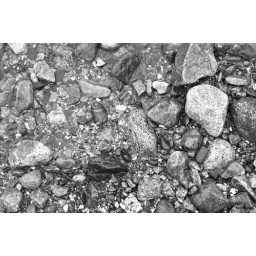
stones in black and white